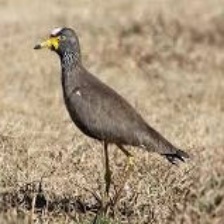
Species: WATTLED LAPWING
Scientific name: VANELLUS INDICUS